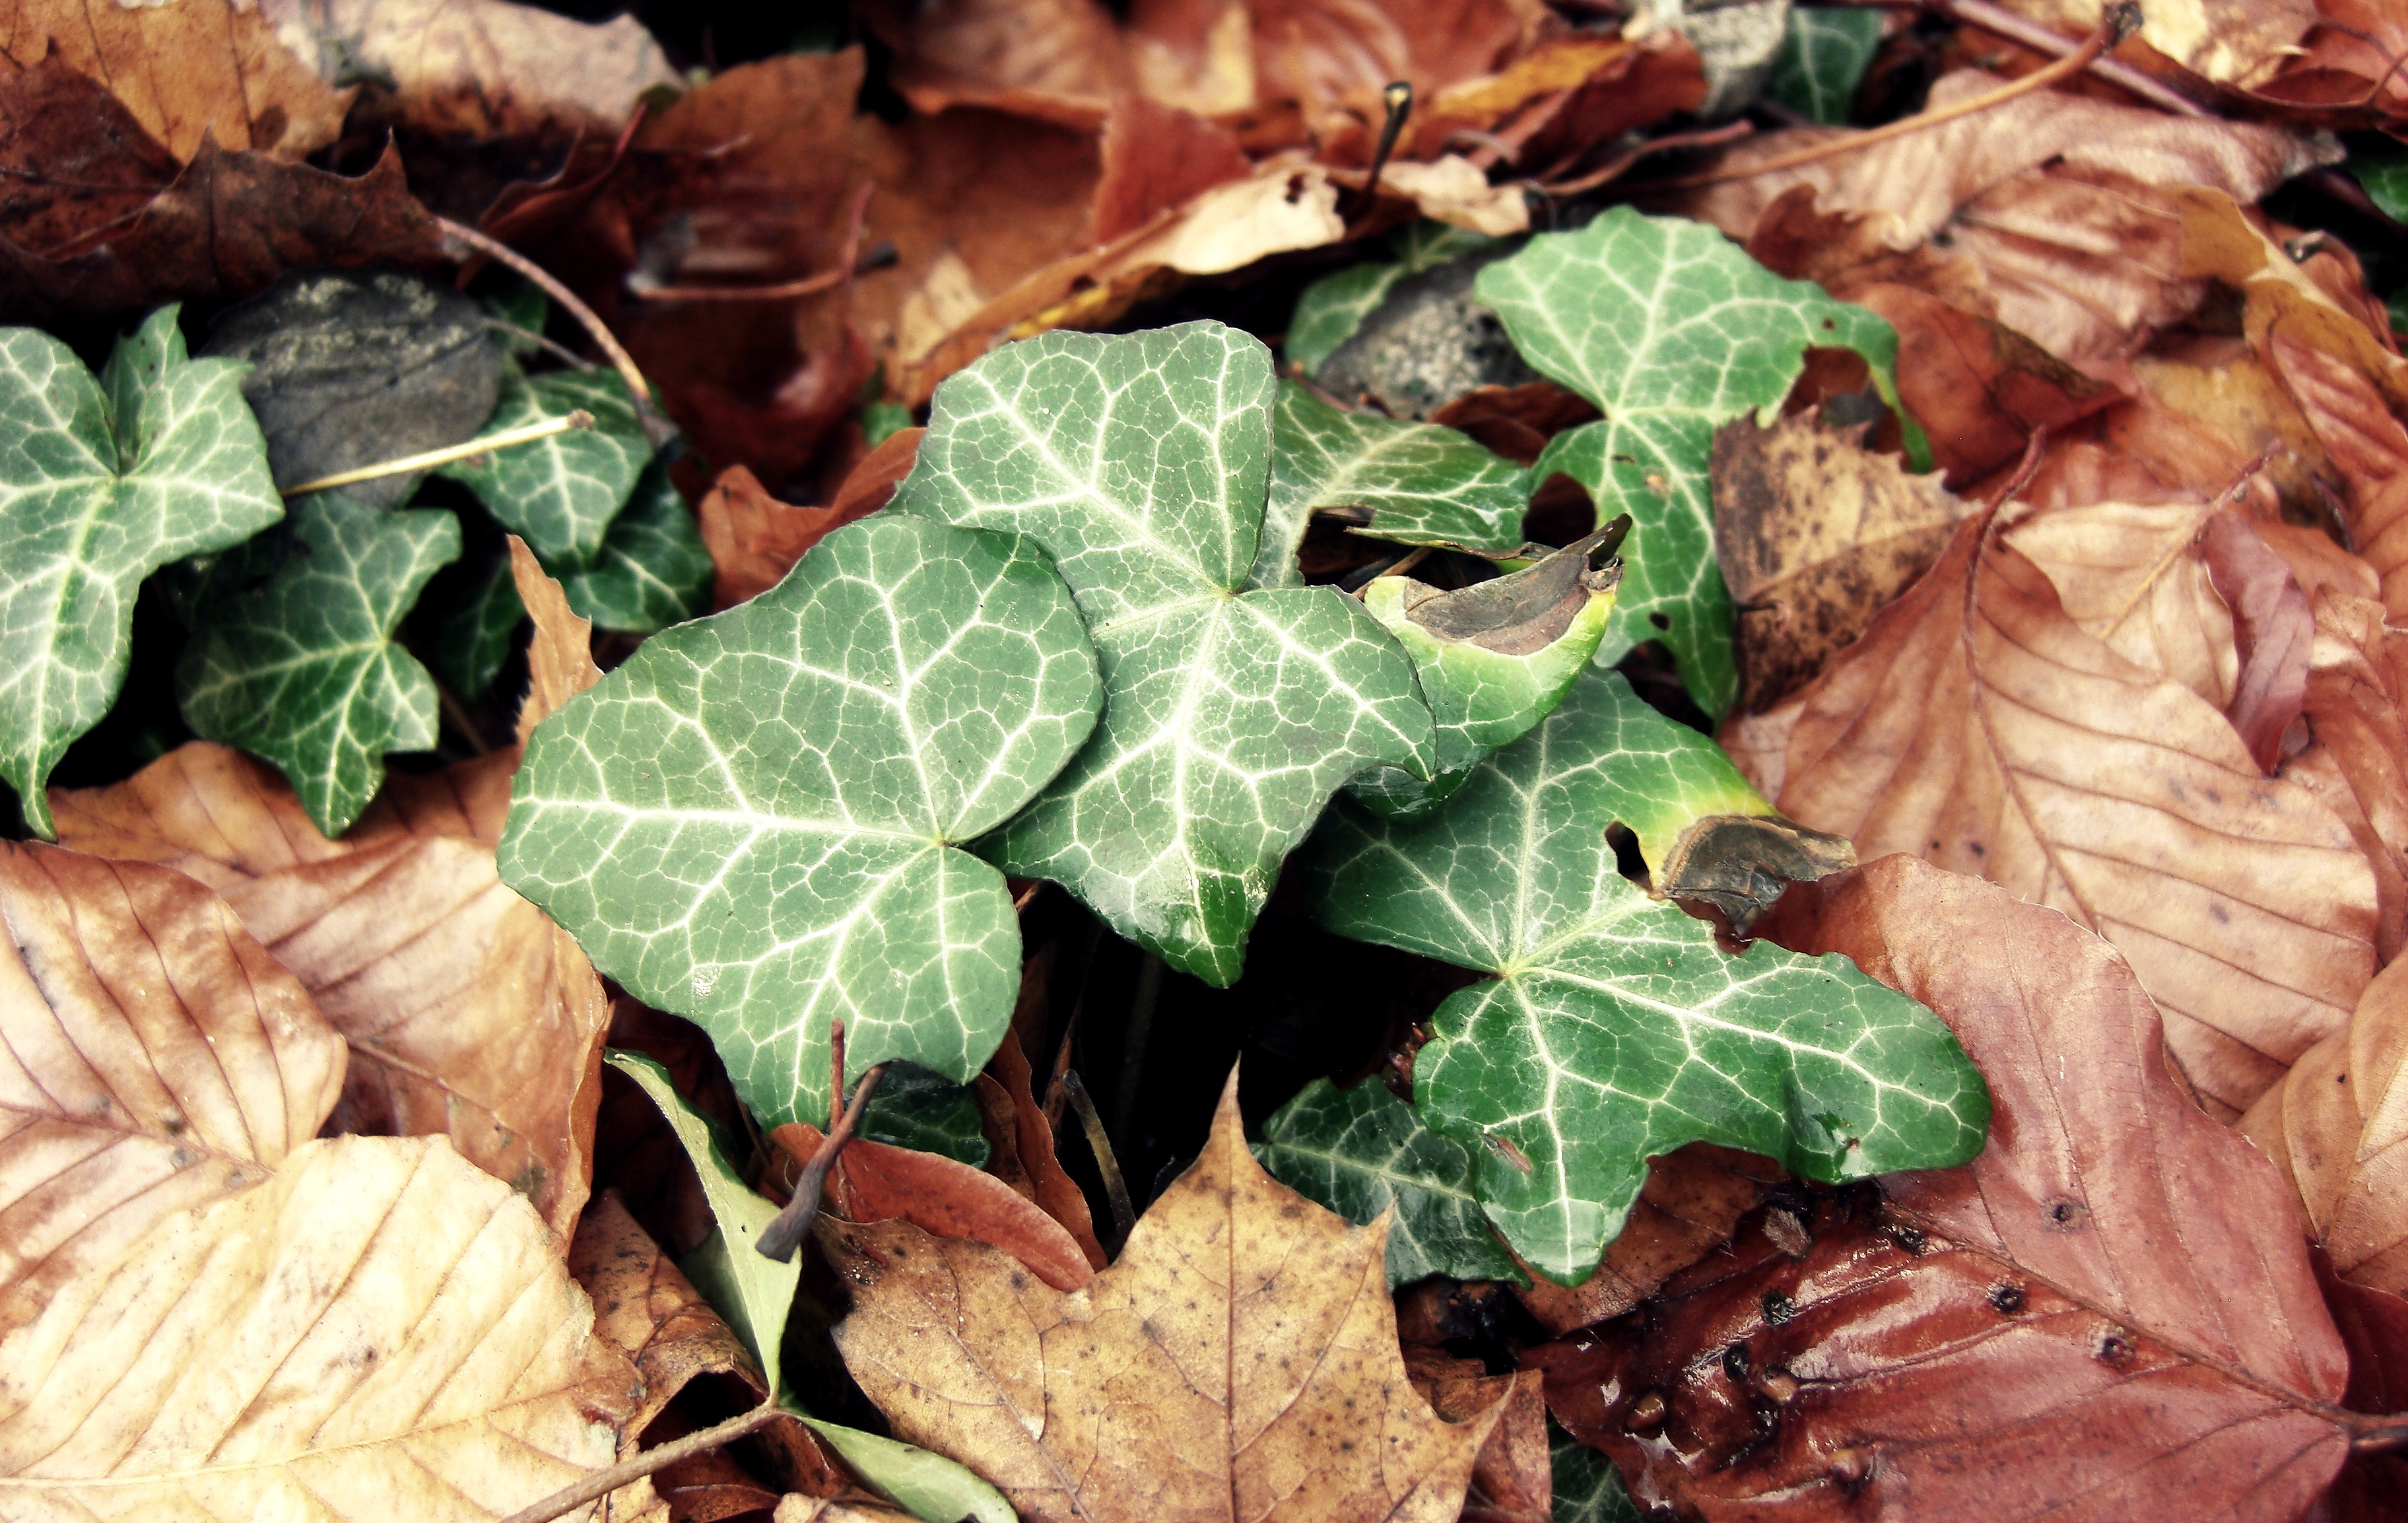
forest, plant, leaf, flower, herb, produce, ivy, autumn, soil, botany, flora, forest floor, leaves, time of year, fall foliage, autumn colours, flowering plant, annual plant, land plant, apiales